Dexter Fowler

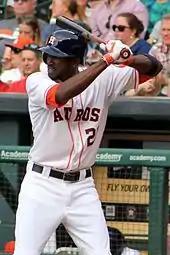
Fowler with the Houston Astros

On December 3, 2013, Fowler was traded, along with a player to be named later to the Houston Astros for outfielder Brandon Barnes and pitcher Jordan Lyles. The Rockies eventually sent cash to the Astros to complete the deal instead of the player to be named later. He hit .276 in 116 games for the Astros during the 2014 season.